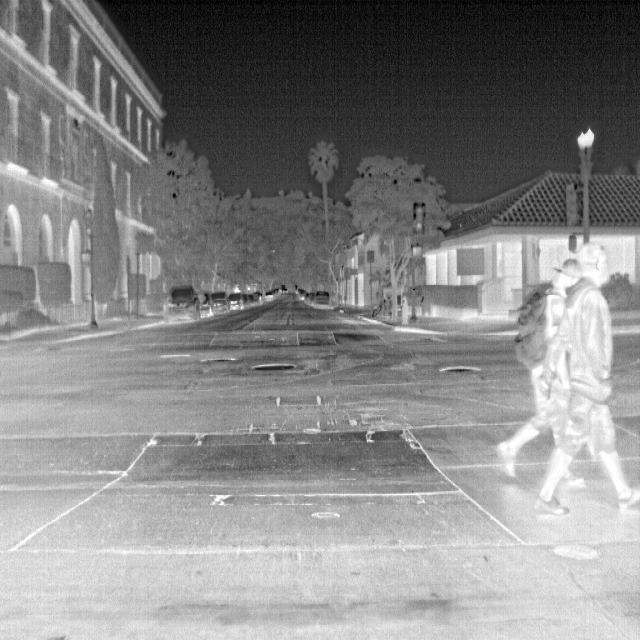
Detected objects:
label: person
label: person